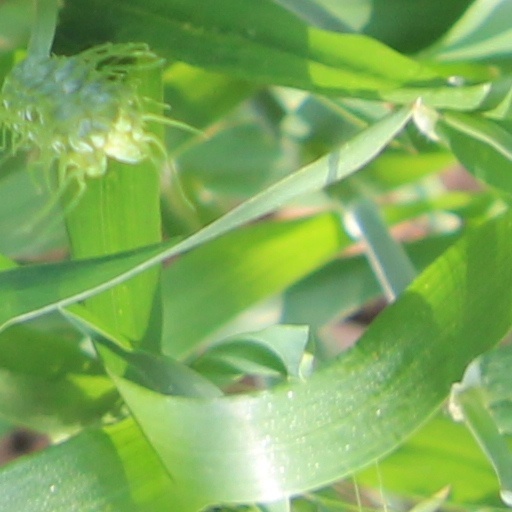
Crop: wheat